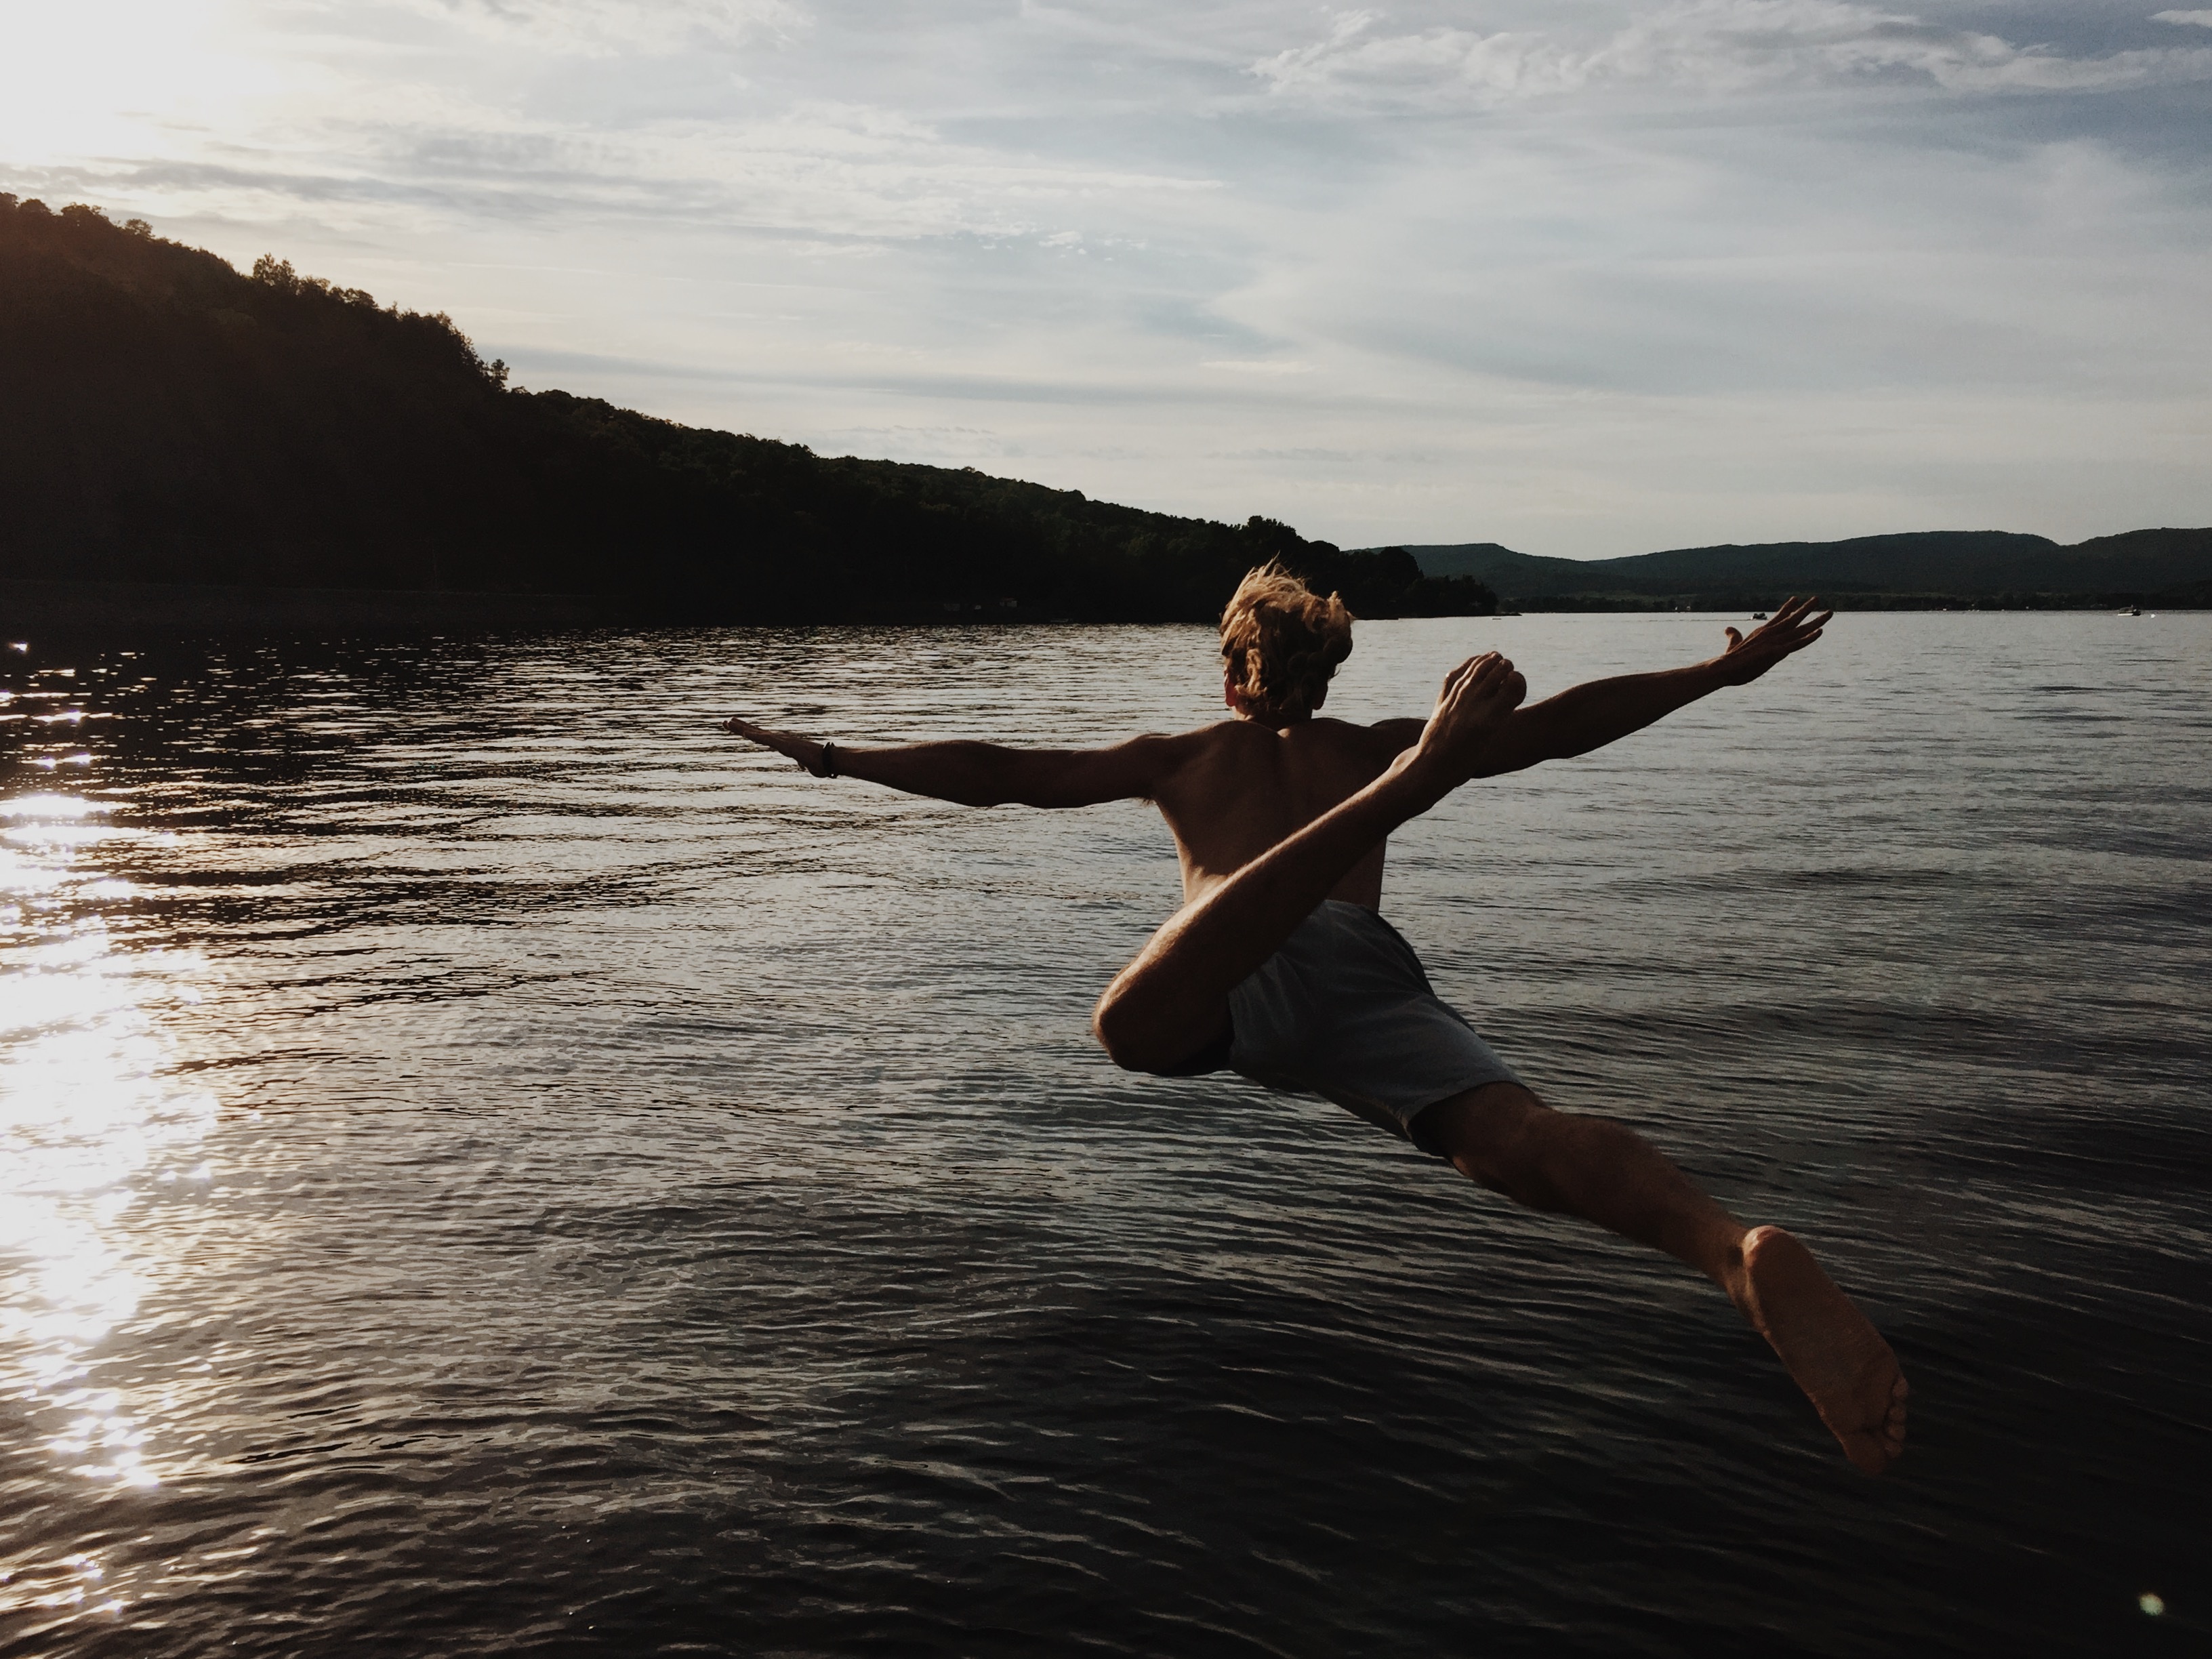
man, sea, water, wave, lake, paddle, swimwear, dive, sports, boating, water sport, physical fitness